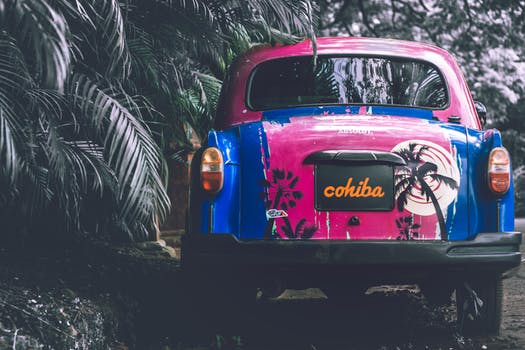
Label: No Watermark